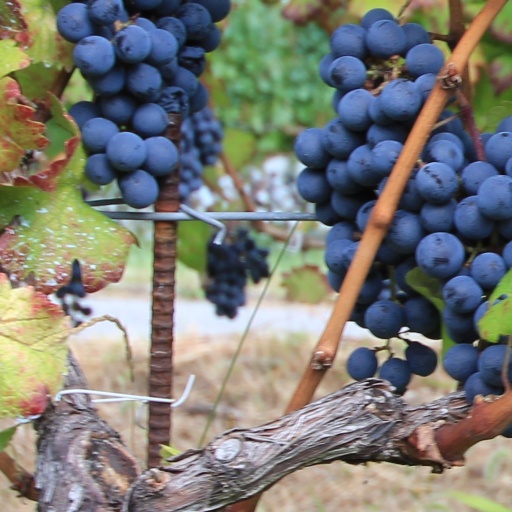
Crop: grape